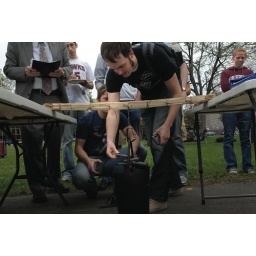
This year's Agre Challenge is to build the sturdiest bridge over a three foot span using limited materials.